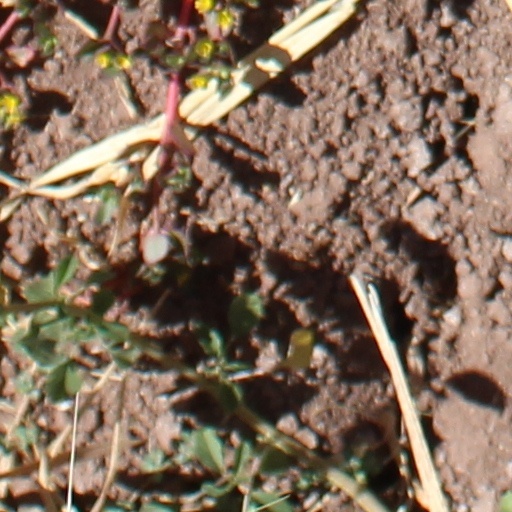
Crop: wheat